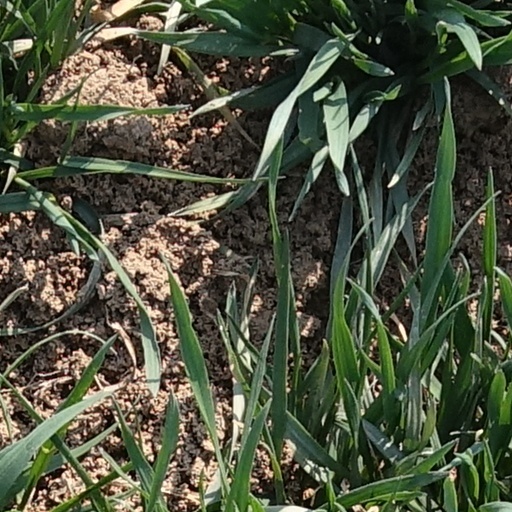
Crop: wheat